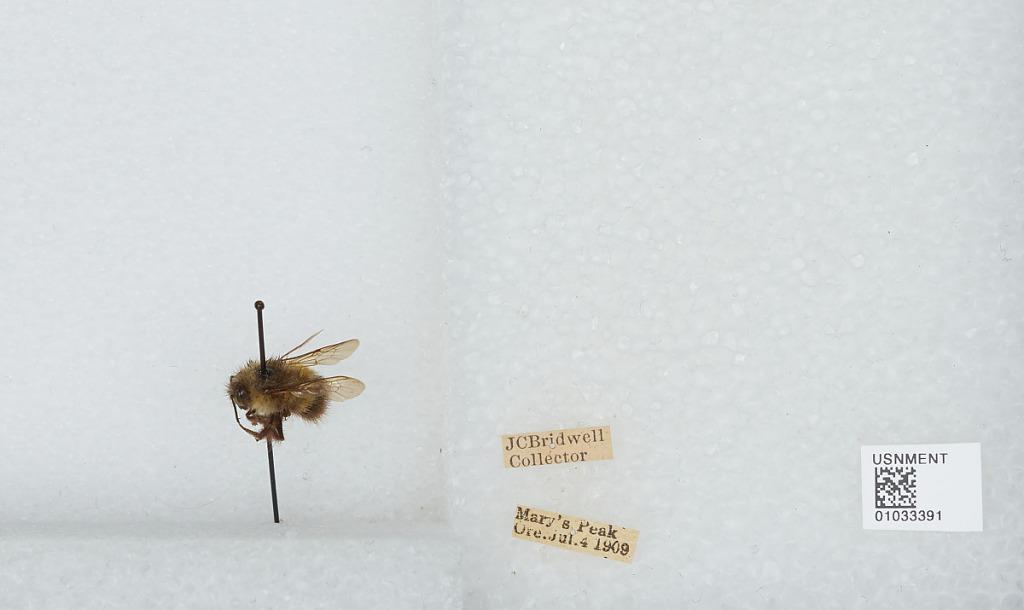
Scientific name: Bombus (Pyrobombus) sitkensis Nylander
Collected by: J. Bridwell
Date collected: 1909-7-4
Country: United States
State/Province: Oregon
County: Benton
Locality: Mary's Peak
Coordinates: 44.5044, -123.552